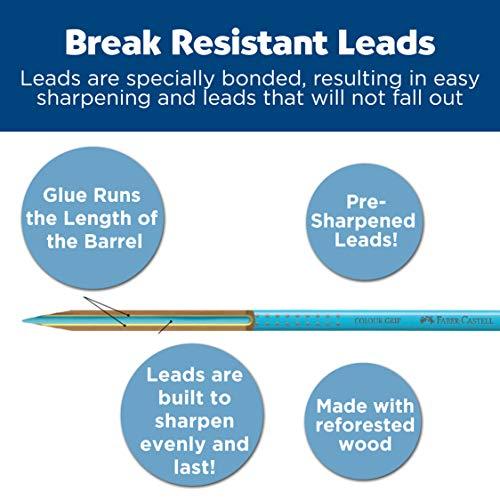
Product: Faber-Castell Grip Watercolor EcoPencils - 12 Water Color Pencils with Brush
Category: Toys & Games | Arts & Crafts | Drawing & Painting Supplies | Colored Pencils
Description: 12 WATERCOLOR PENCILS WITH BRUSH - The paint is in the pencil See your artwork come to life in full vibrant color with Faber-Castell Grip Watercolor EcoPencils This pencil set features 12 pre-sharpened and pigment-packed watercolor pencils perfect for creating a vibrant watercolor wash.
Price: $7.50
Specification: ProductDimensions:8.3x0.3x3.7inches|ItemWeight:2.88ounces|ShippingWeight:3.2ounces(Viewshippingratesandpolicies)|DomesticShipping:ItemcanbeshippedwithinU.S.|InternationalShipping:ThisitemcanbeshippedtoselectcountriesoutsideoftheU.S.LearnMore|ASIN:B007QYA5I0|Itemmodelnumber:9121212|Manufacturerrecommendedage:3yearsandup